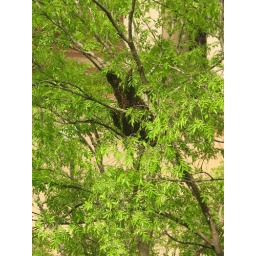
Bees in a tree on the north side of the Sanchez building on UT's campus. Photographed by Haley Richardson.